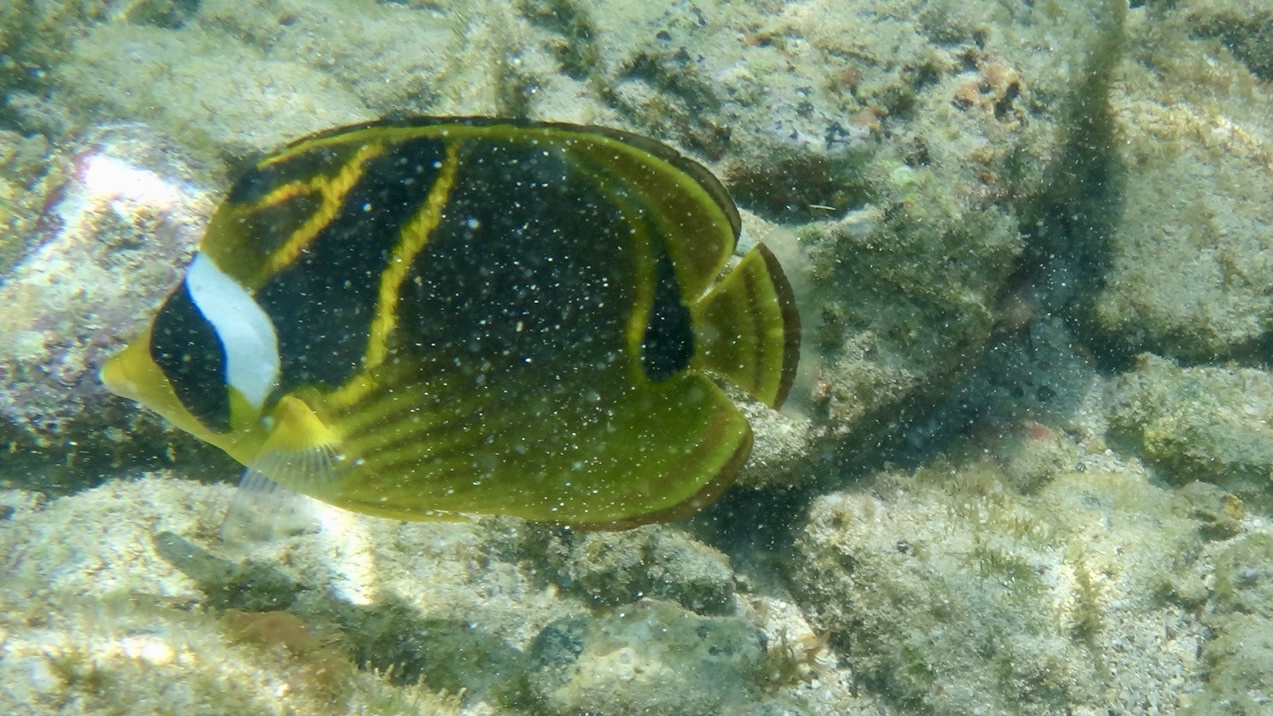
Chaetodon lunula (Raccoon Butterflyfish)